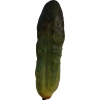
Label: cucumber